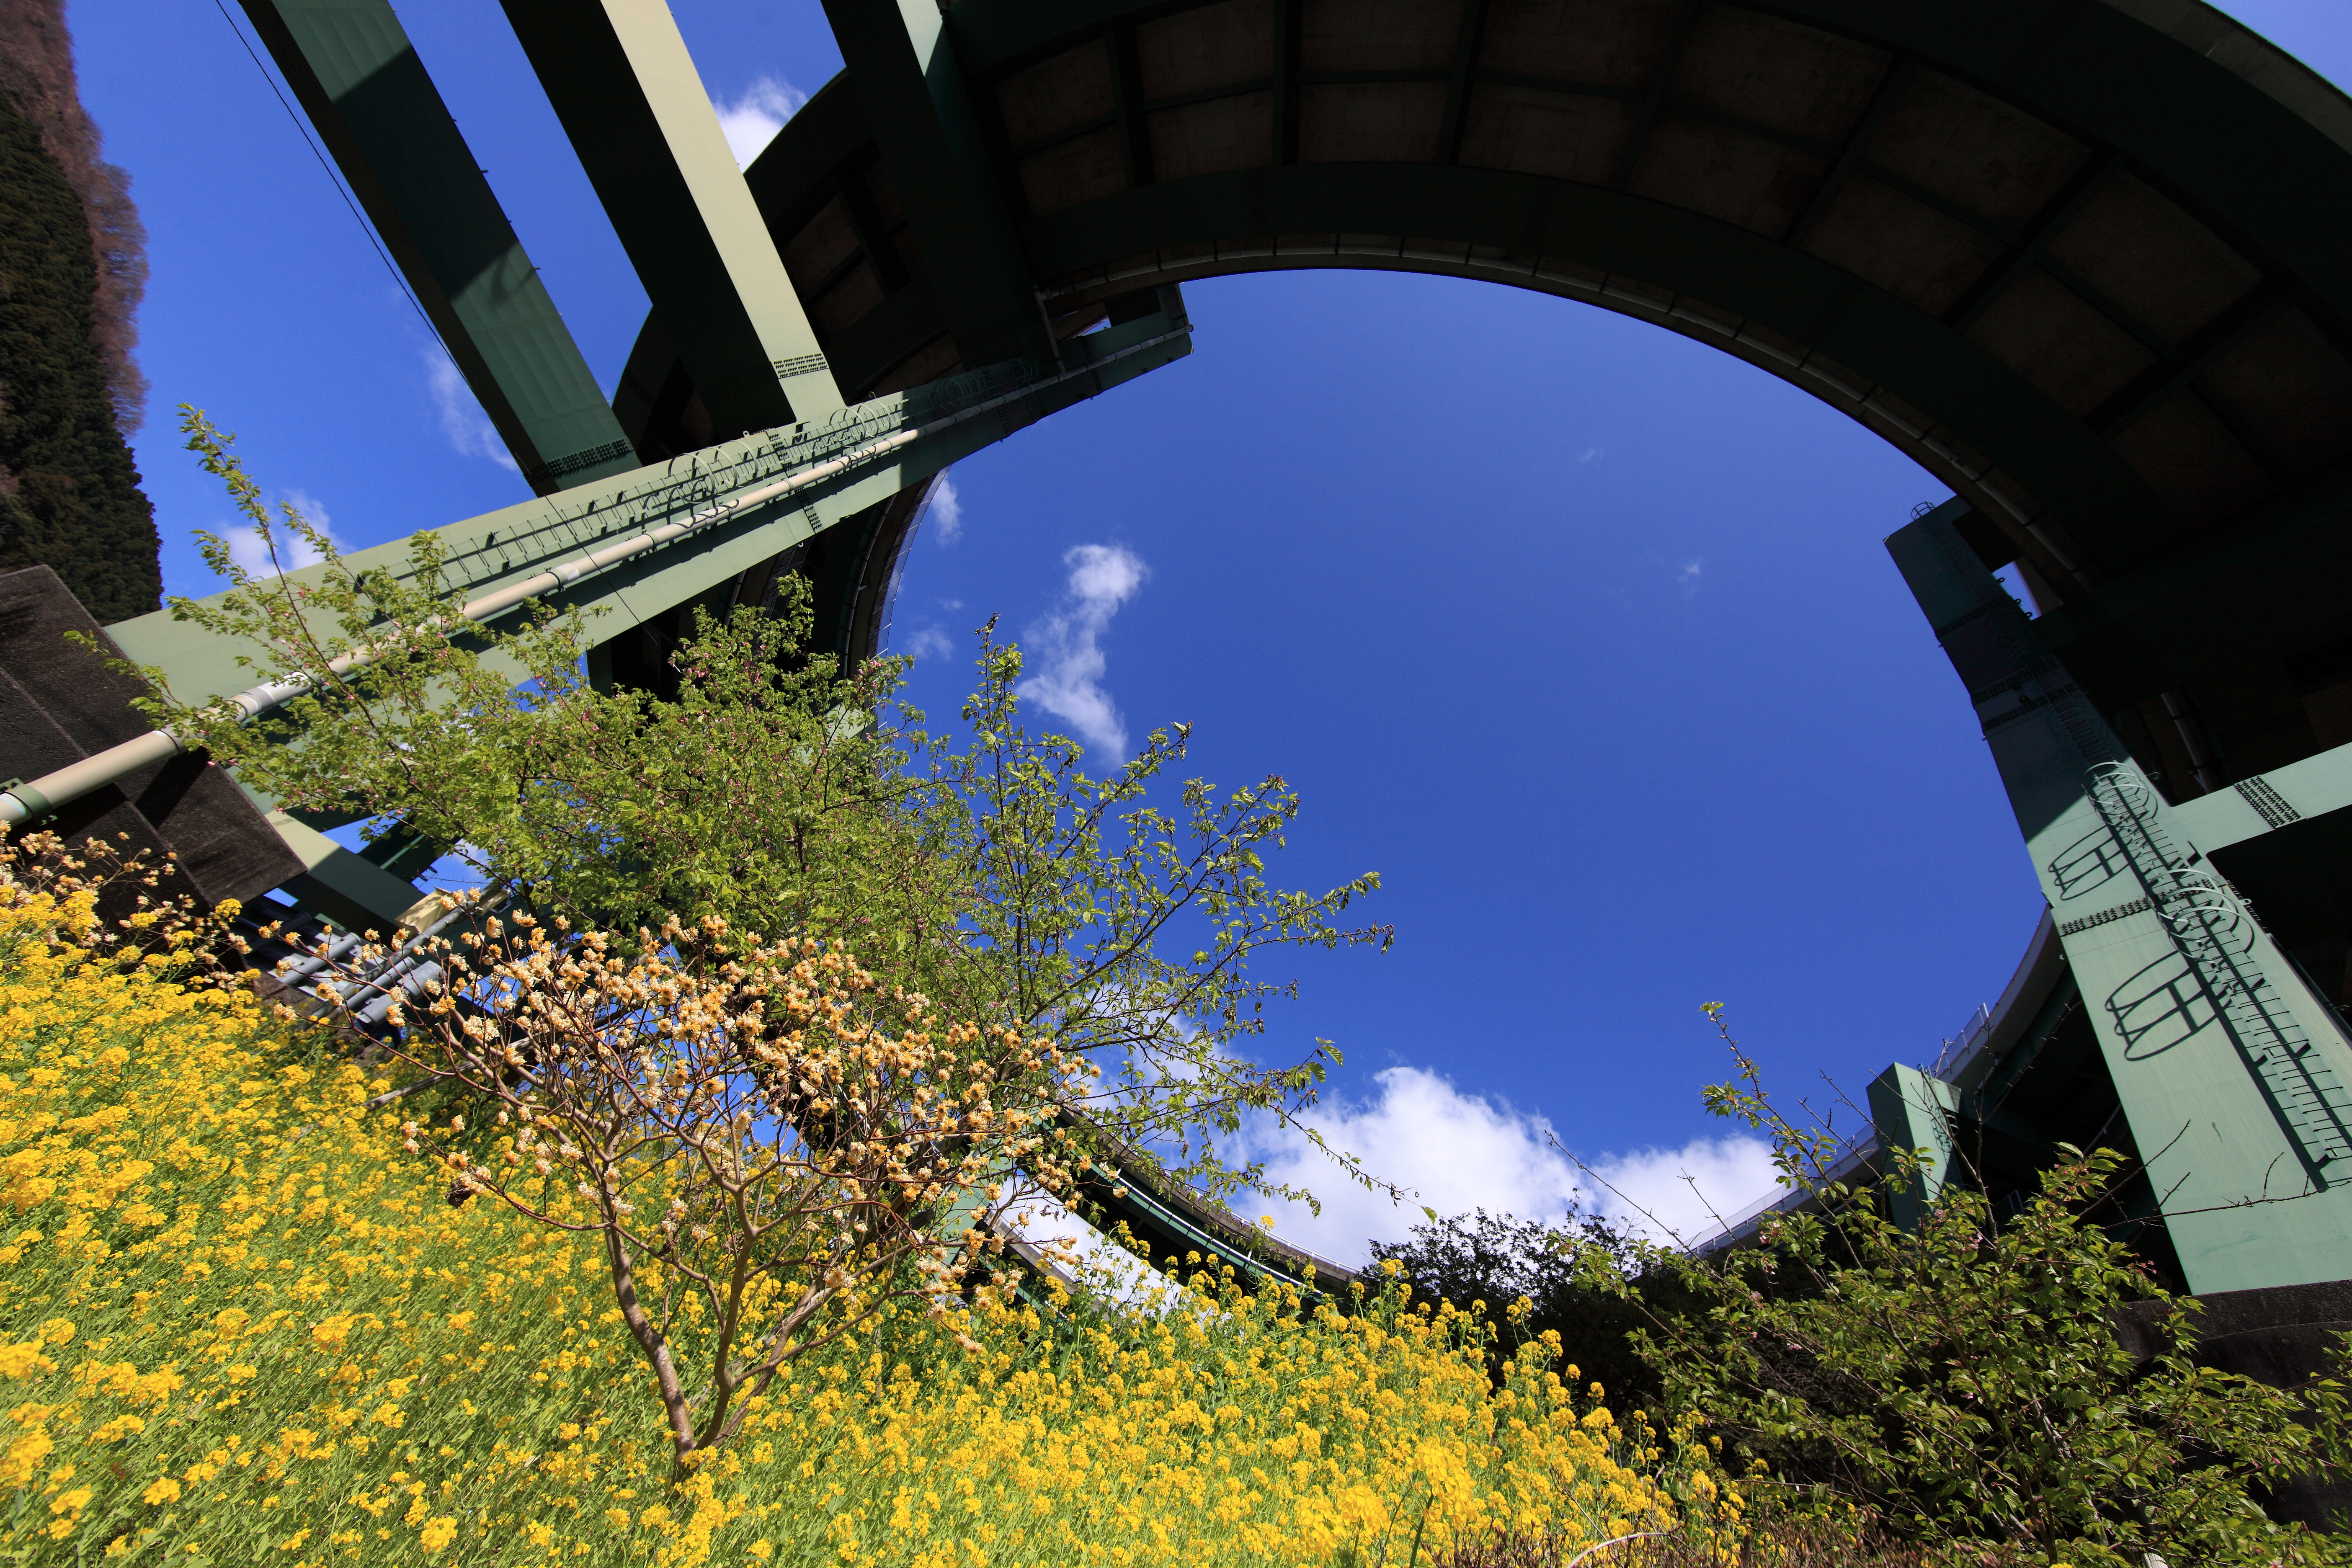
sky, bridge, flower, arch, reflection, high, landmark, 5d, hires, markii, loop, hi, res, resolution, kawazu, kawadu